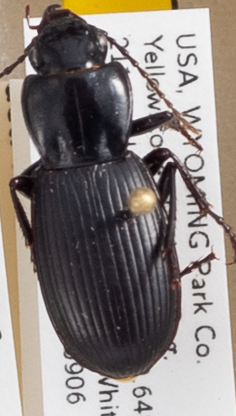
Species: Pterostichus protractus
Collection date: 2018-09-06
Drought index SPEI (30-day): -0.262
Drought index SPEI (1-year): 1.28
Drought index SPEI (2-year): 0.922